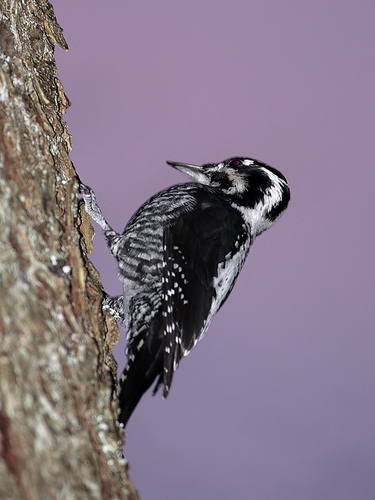
a black bird with a grey belly and white stripes and spots everywhere.
a black and white bird with a black and white beak and spotted breast.
the small bird is black and white with a speckled chest and has a grey pointed beak.
this bird is black with white on its back and has a long, pointy beak.
this speckled bird is covered in black and white, it's coverts and wingbars are black, while it's secondaries are spotted.
small bird with pointed beak, abdomen and belly is black and white stripes, crown is black, primaries are black with white spots.
this mid-sized bird has a pointed bill and is black with a white stripe down the nape and back, white spots on the wing, and a black and white breast and belly.
a black and white bird with a red eye.
this particular bird has a belly that is black with white spots
this bird is black withw hite and has a long, pointy beak.
Species: American Three Toed Woodpecker